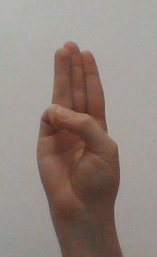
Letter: thaa